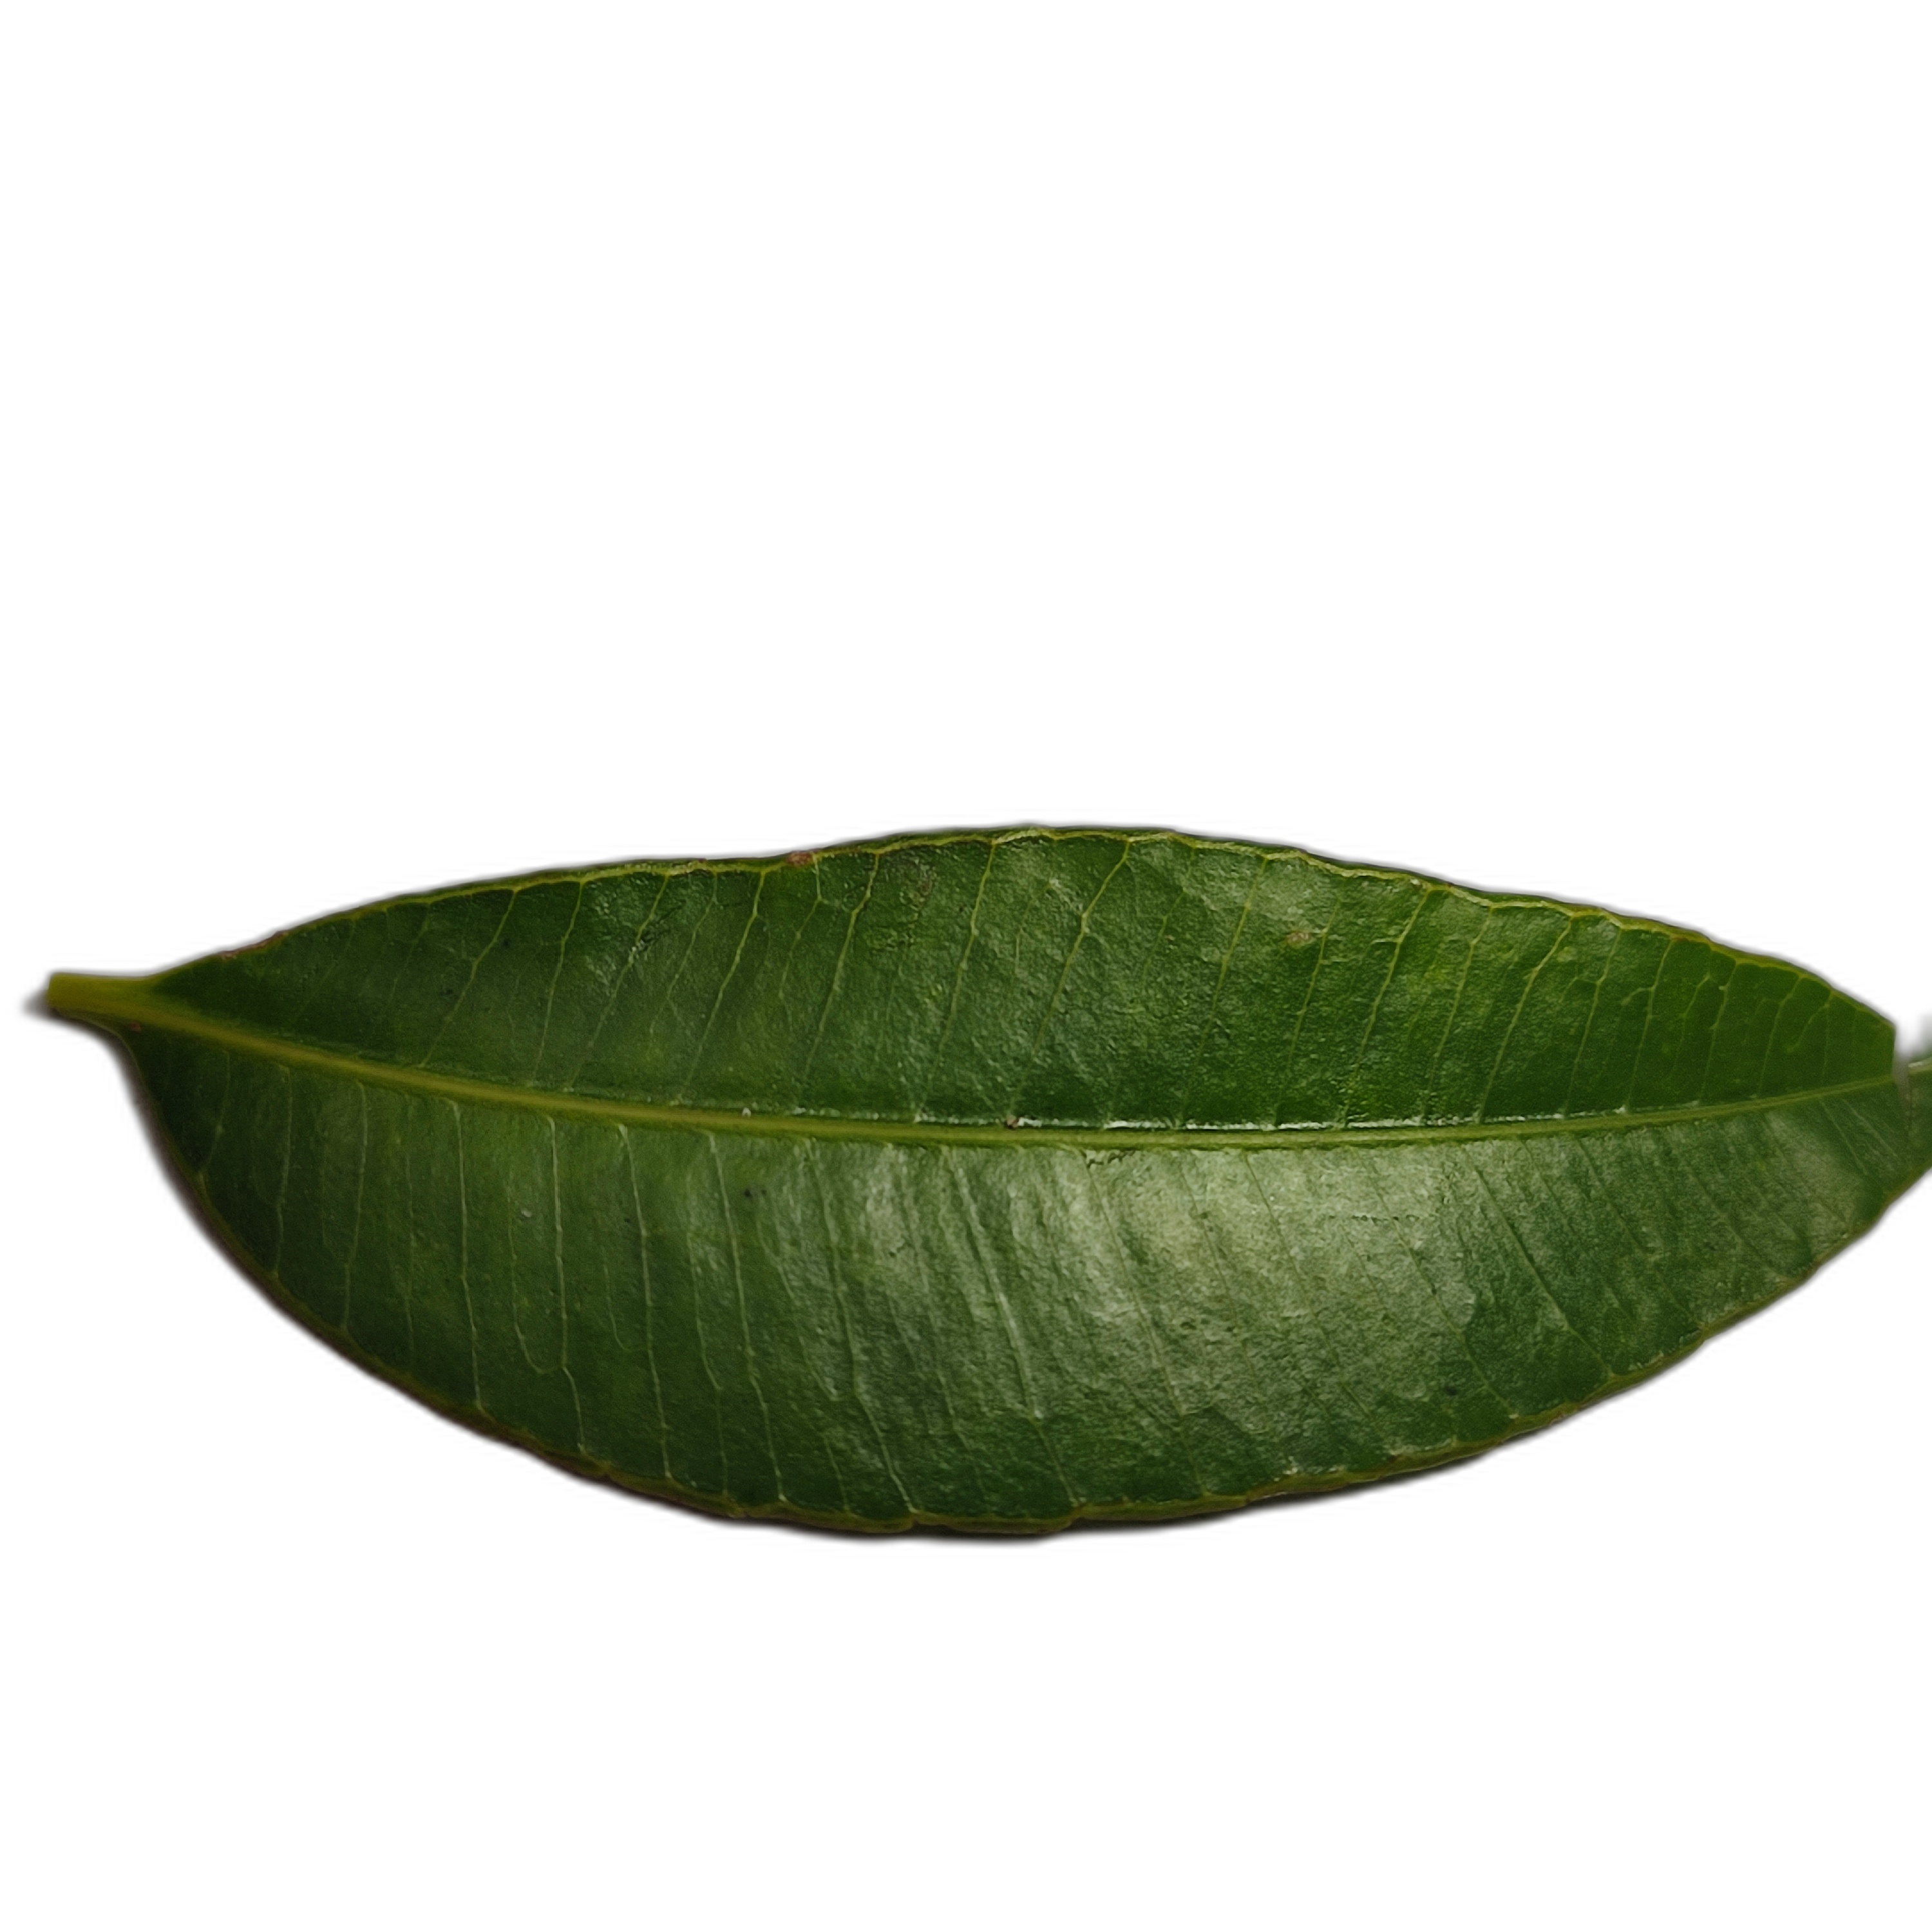
Label: healthy